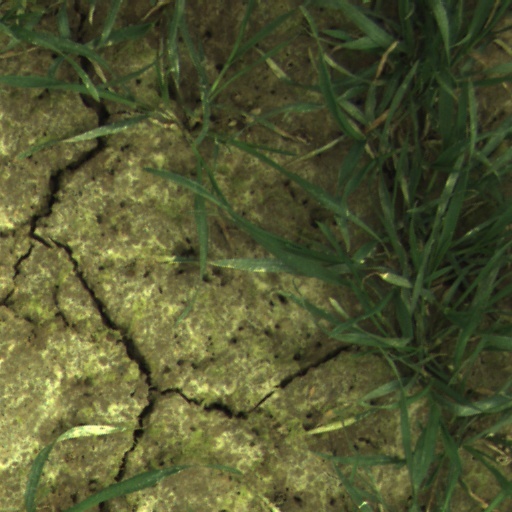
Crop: wheat